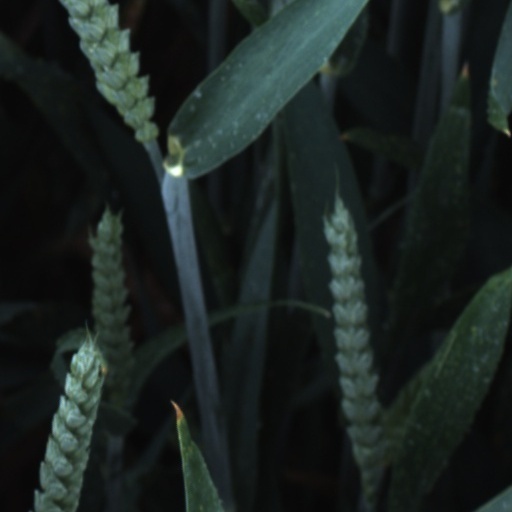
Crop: wheat